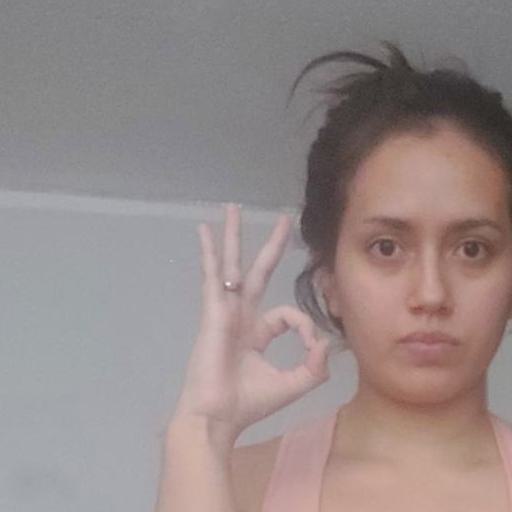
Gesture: ok